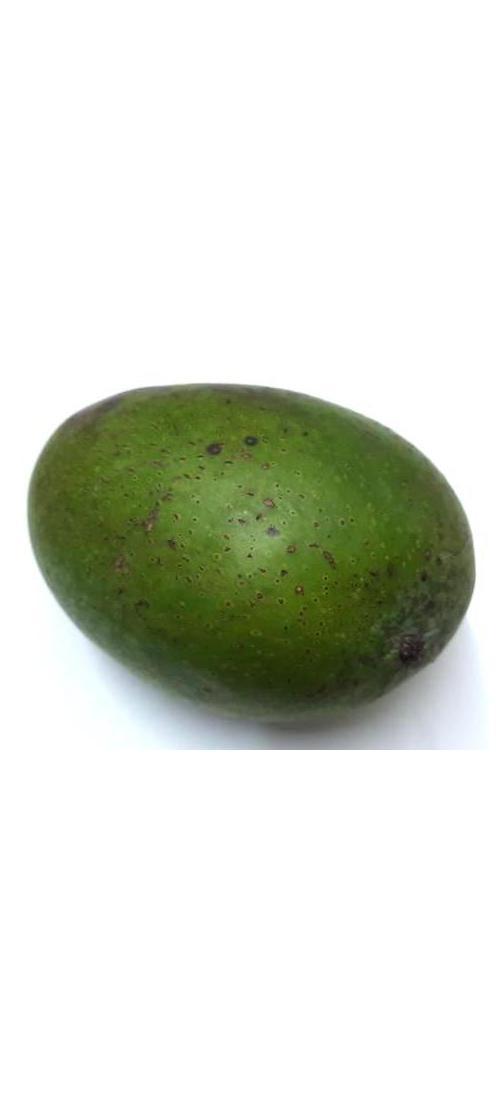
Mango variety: Ashshina Zhinuk